Intraretinal microvascular abnormalities

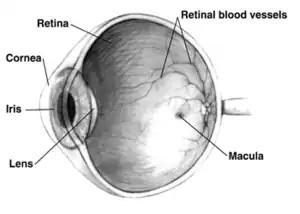
Human eye cross-sectional/ retina view

Intraretinal microvascular abnormalities (IRMA) are abnormalities of the blood vessels that supply the retina of the eye, a sign of diabetic retinopathy. IRMA can be difficult to distinguish from and is likely a precursor to retinal neovascularization. One way to distinguish IRMA from retinal neovascularization is to perform fluorescein angiography. Since IRMA blood vessels are patent, unlike neovascular vessels, they do not leak, and therefore exhibit hyperfluorescence on fluorescein angiography.